Wiley Rutledge

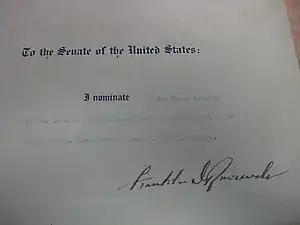
Rutledge's nomination to the U.S. Supreme Court, signed by Roosevelt

Having attracted the attention of Roosevelt, Rutledge was seriously considered as a potential Supreme Court nominee when a vacancy arose in 1939. Although the President ultimately appointed Felix Frankfurter to that seat, he decided that it would be politically advantageous to appoint someone from west of the Mississippi—such as Rutledge—to fill the next opening. Roosevelt selected William O. Douglas, who had lived in the states of Minnesota and Washington, instead of Rutledge when that vacancy arose, but he simultaneously offered Rutledge a seat on the United States Court of Appeals for the District of Columbia—one of the nation's most influential appellate courts—which he accepted. Rutledge appeared before a Senate subcommittee; its members promptly endorsed the nomination. The full Senate speedily confirmed him by voice vote on April 4, 1939, and he took the oath of office on May 2.